King John's Palace

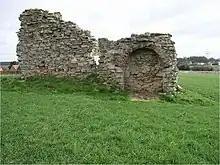
South-west elevation of King Johns Palace, Nottinghamshire displaying the Romanesque recessed arch

The decline of royal interest in the King's Houses throughout the 15th century fits an overall national pattern. Steane has pointed out that the residences of the monarchy in the later Middle Ages focussed on south-east England. Additionally the numbers of palaces and castles under direct royal control dwindled, and as the size of the Household increased from c.120 in the reign of Henry I to 800 under Henry VI fewer but more grandiose palaces were the preference.